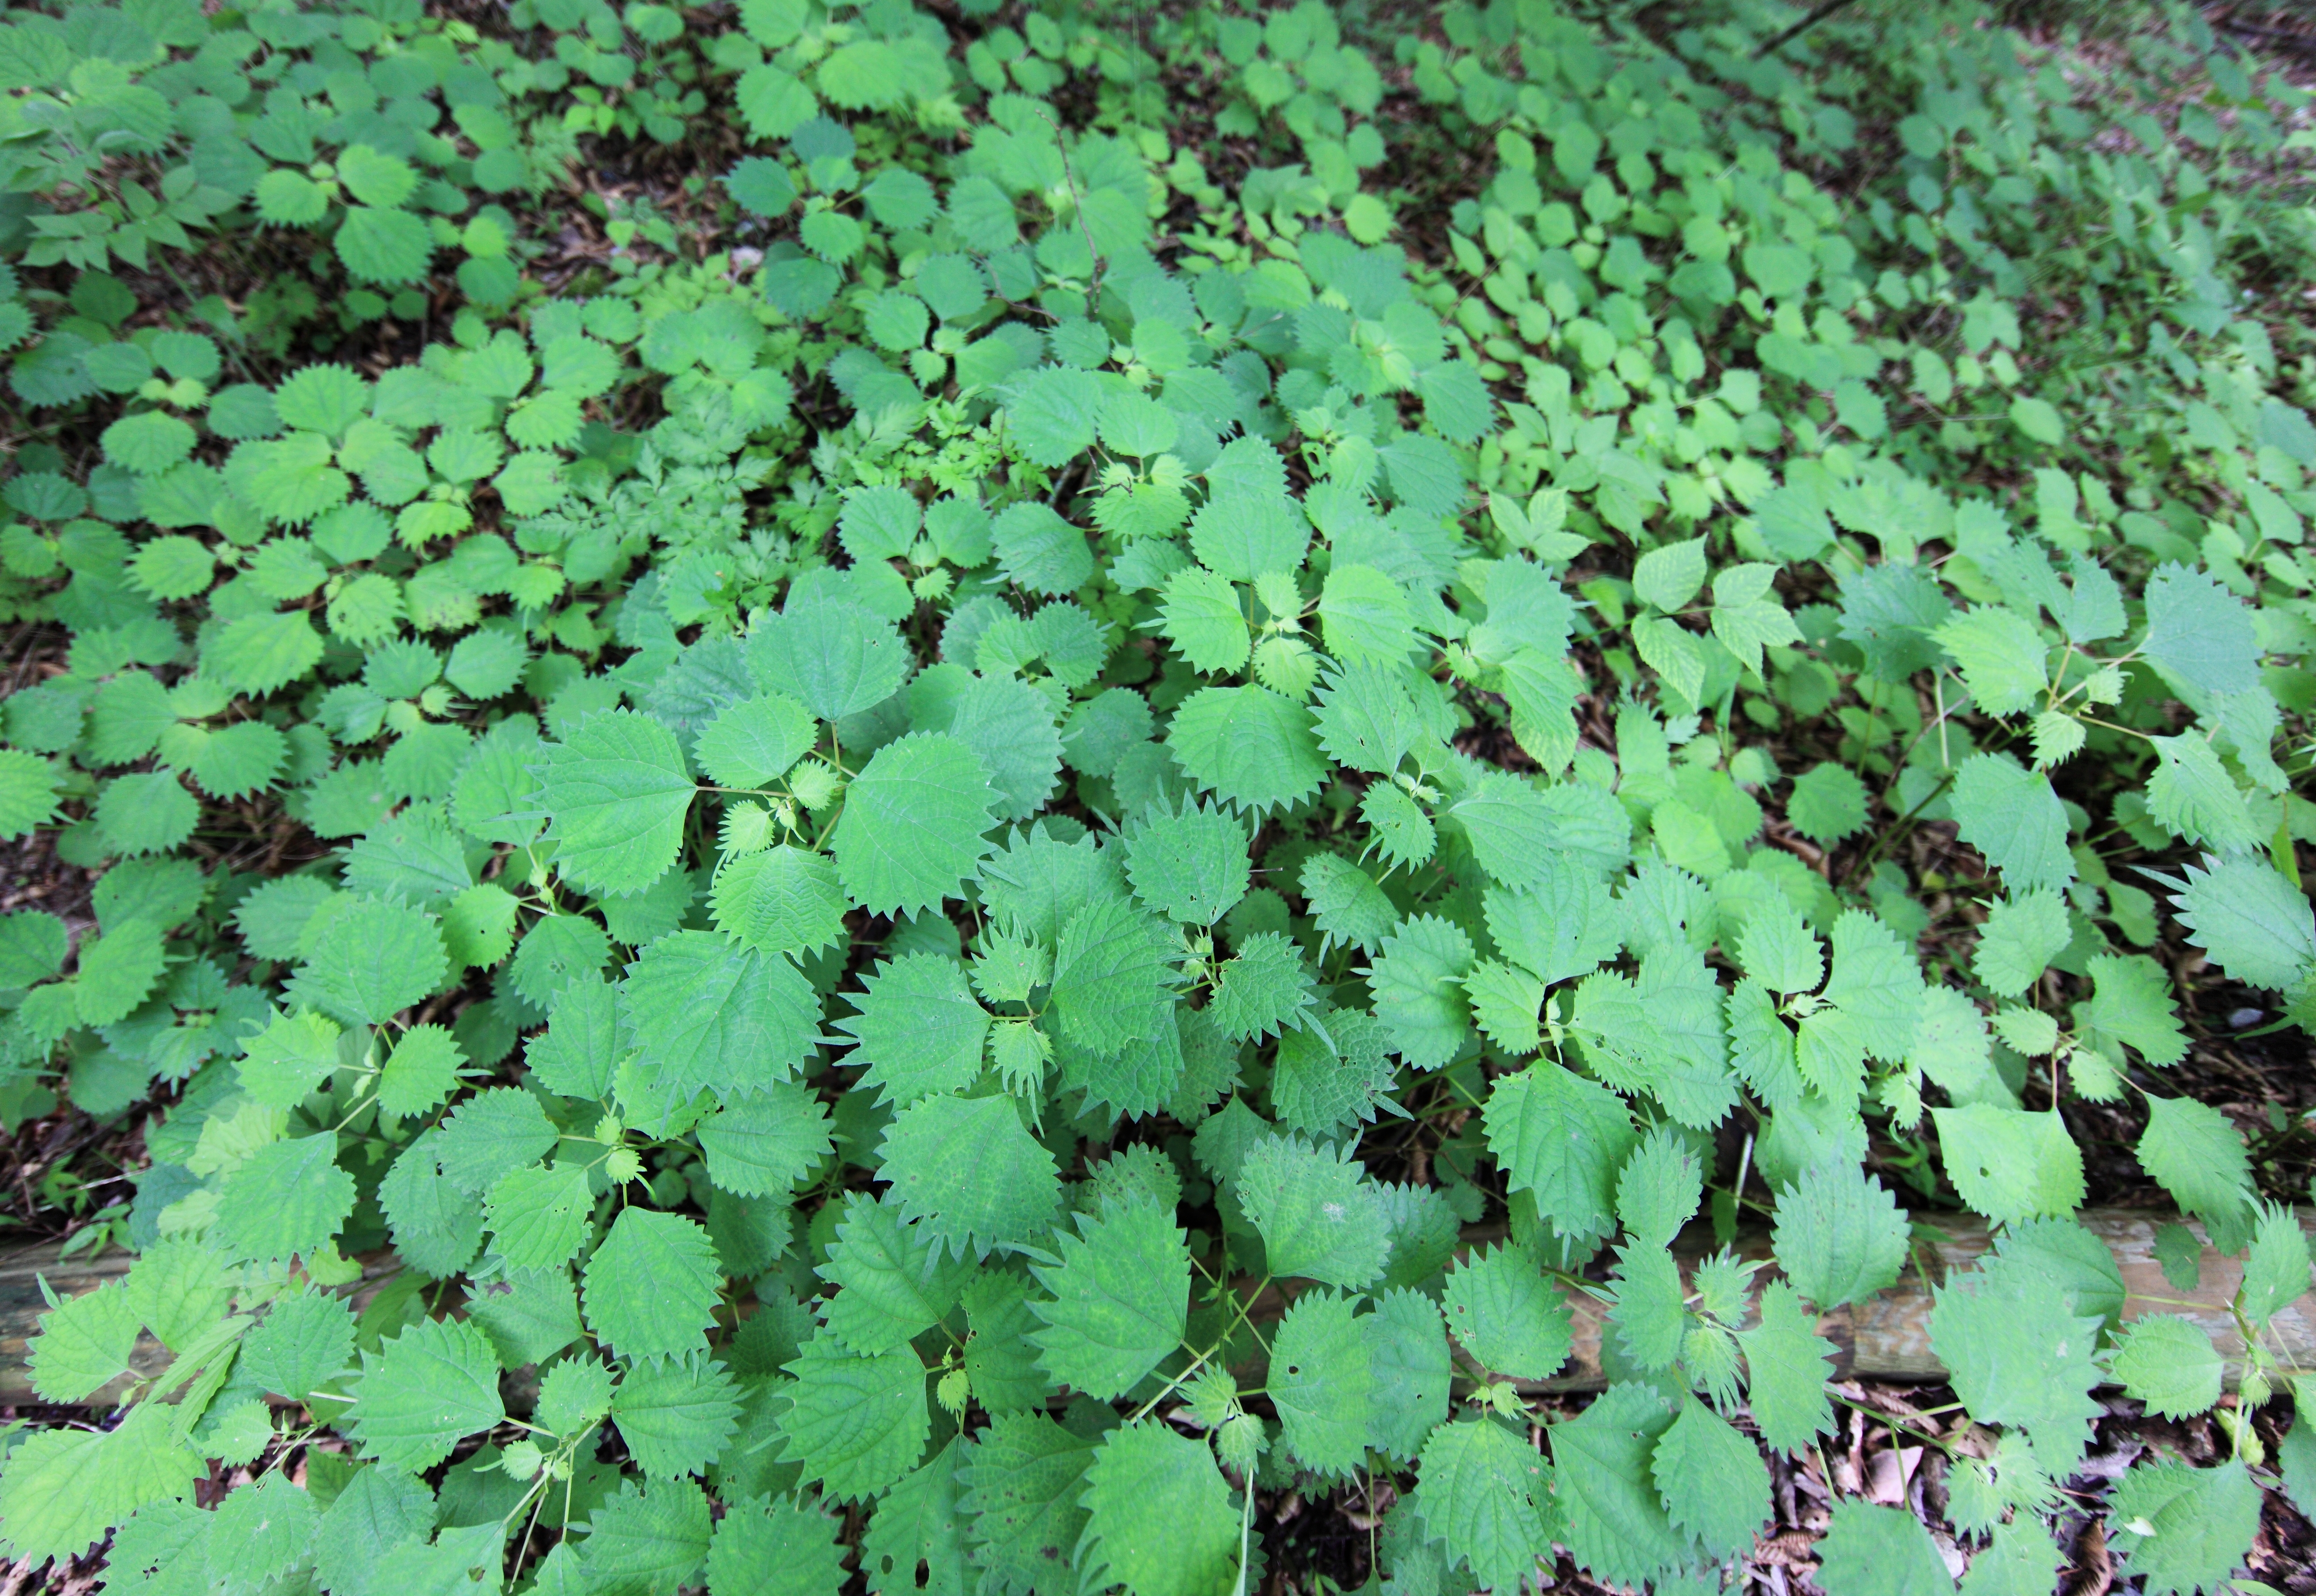
plant, leaf, flower, pattern, green, high, herb, produce, botany, flora, background, groundcover, waterfalls, wallpaper, 5d, hires, markii, ecosystem, hi, res, resolution, nagano, sakuhomachi, minamisaku, otomenotaki, flowering plant, annual plant, land plant